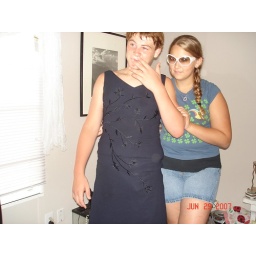
Shawn just being crazy in a dress and his girlfriend looking like a rock star